Morong High School

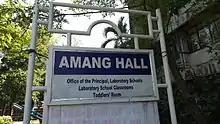
This building was constructed in 1975. It remained in its present status after all other buildings were demolished.

On February 27, 1980, the massive infrastructure project started for the Morong National Comprehensive School complex. The old buildings were demolished except the Amang Hall, which became the laboratory school.